Katsu Ryuzaki

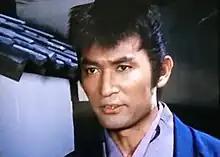

was a Japanese actor. His real name and former stage name is "Fumiaki Takashima" (Japanese: 高島 史旭; たかしま ふみあき). His eldest son is former actor , his eldest daughter is freelance announcer , and his son-in-law is .